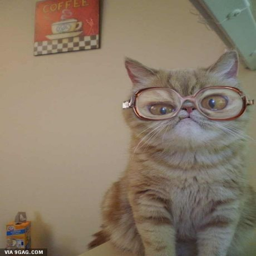
did you know bubbles had a cat ? i need to do this to my cat .